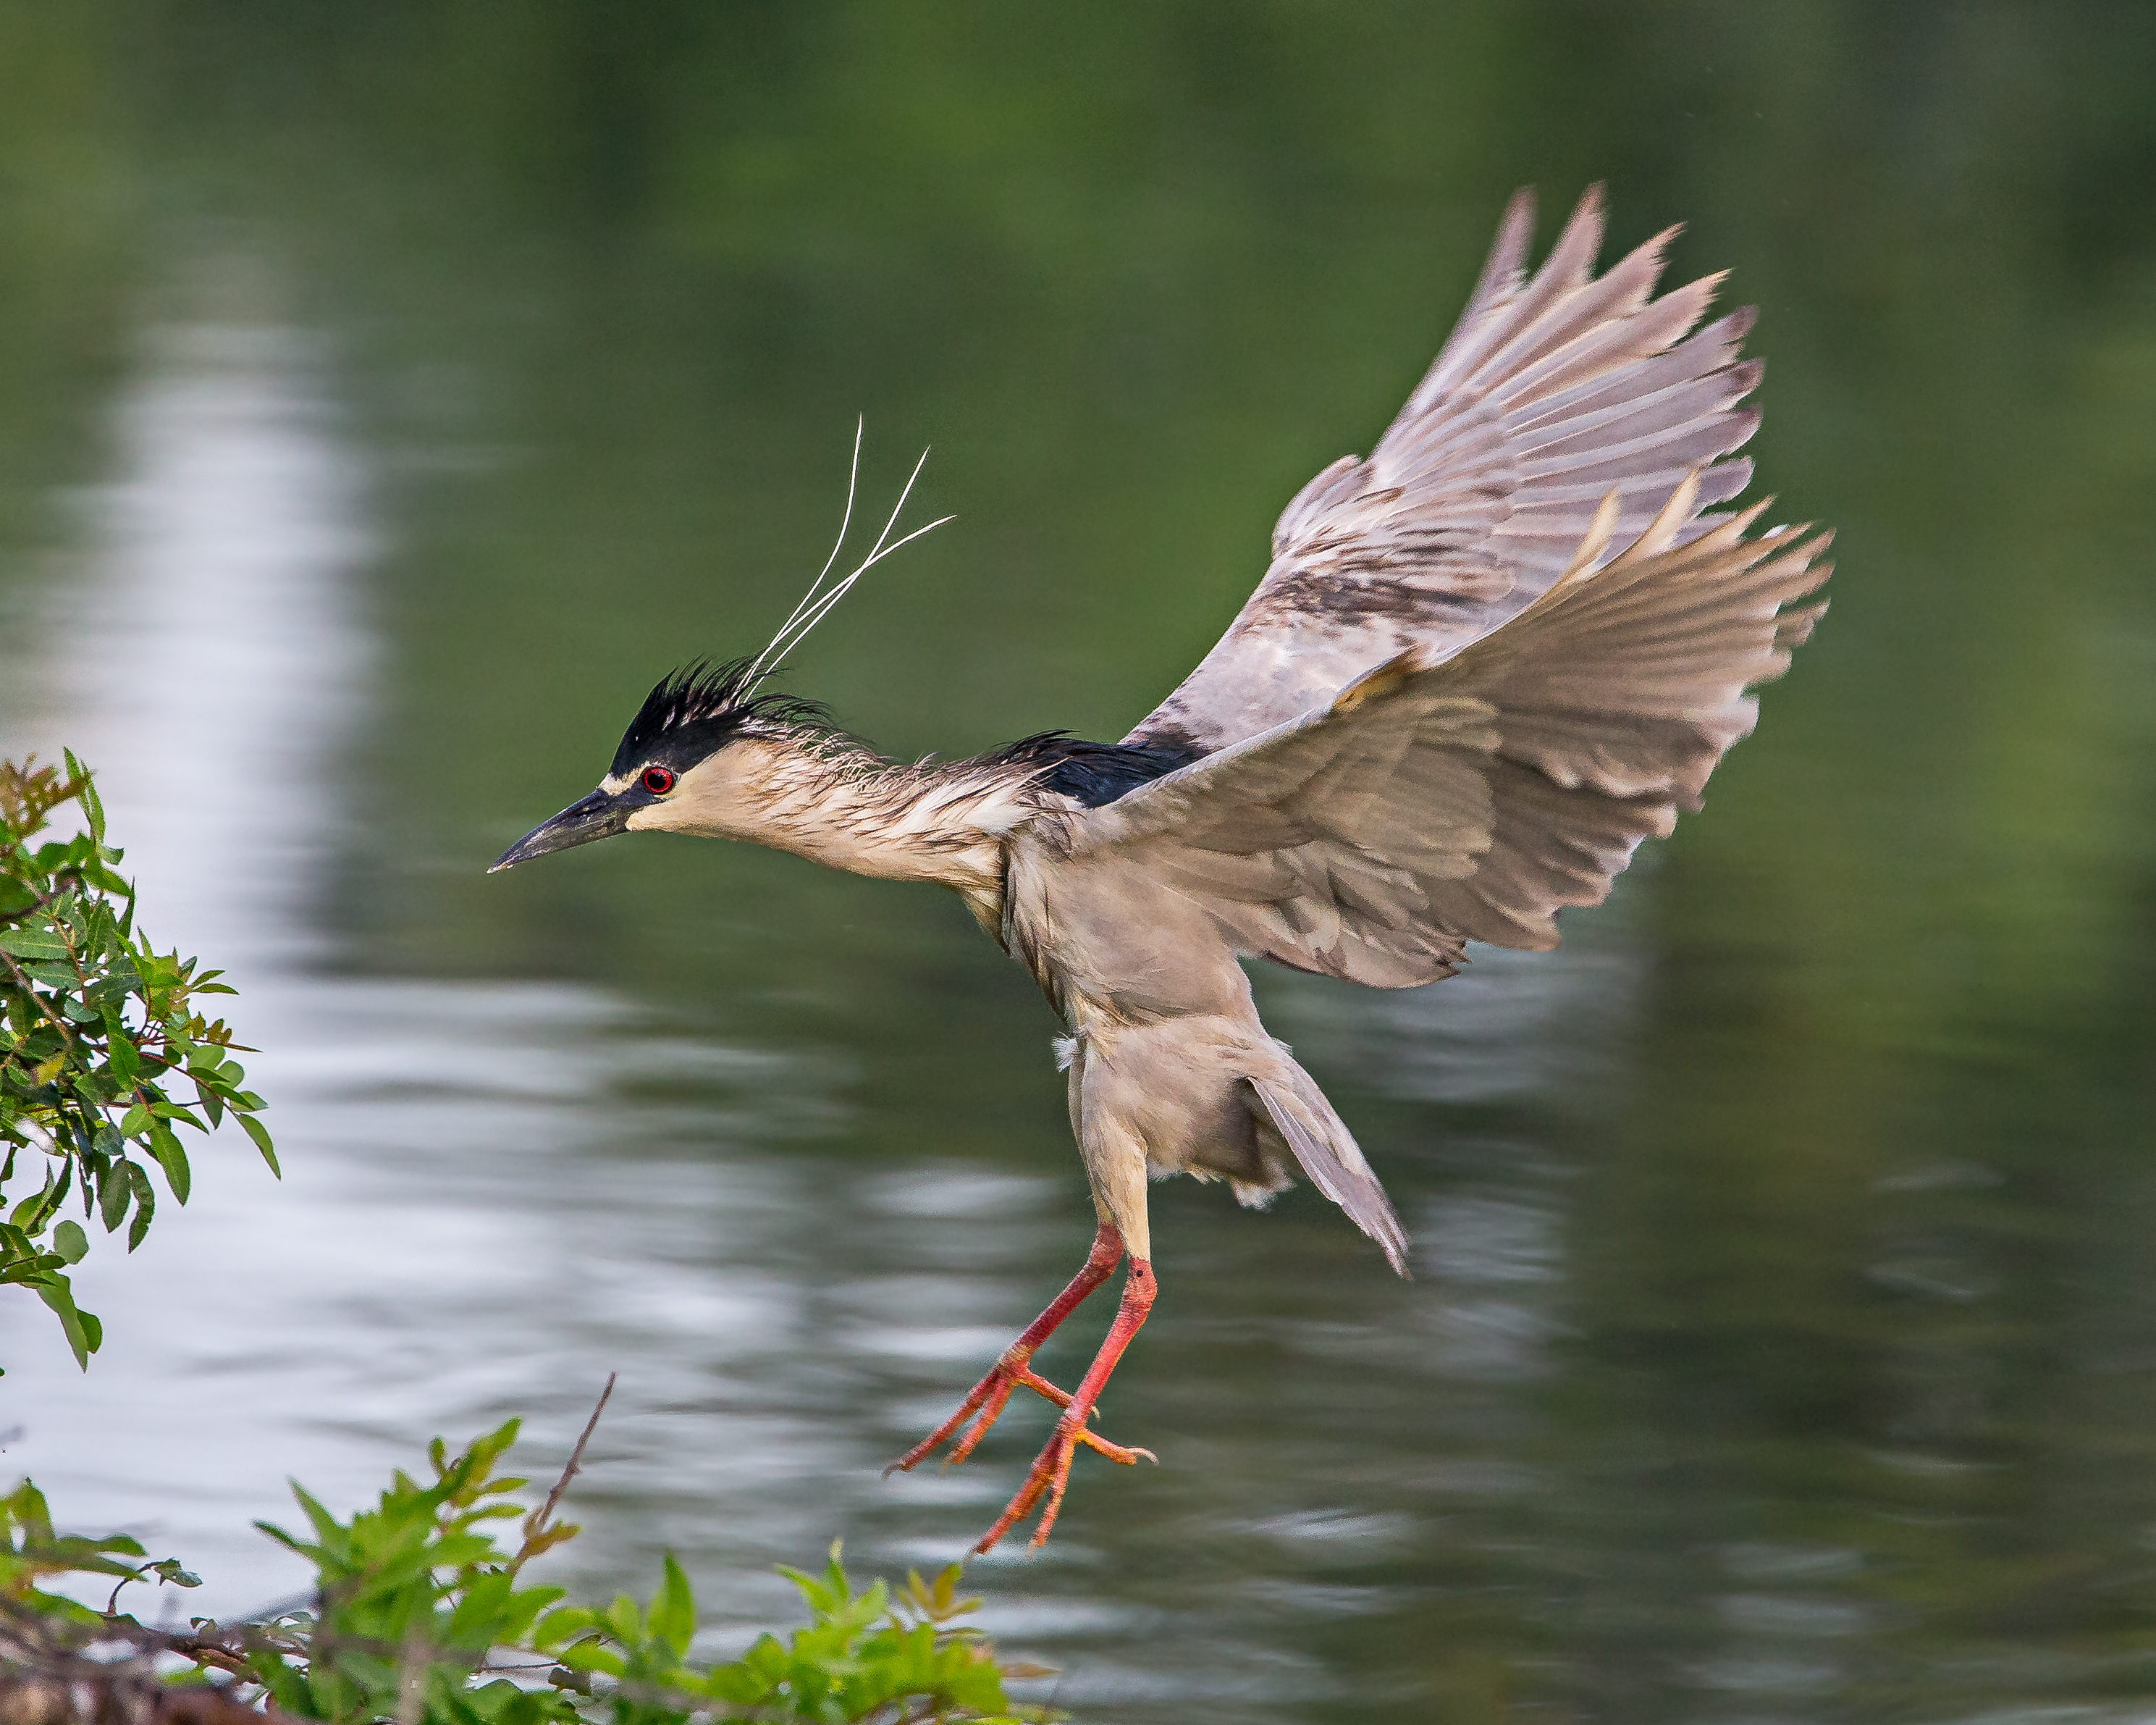
nature, bird, wing, wildlife, beak, venice, fauna, vertebrate, heron, nest, landing, blackcrownednightheron, water bird, florida, inflight, shorebird, bif, andymorffew, morffew, naturethroughthelens, venicerookery